Jan van der Heyden

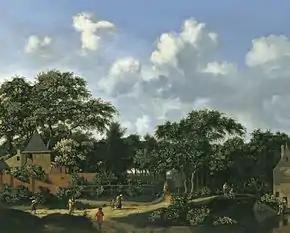
"Crossroad in a Wood"

Jan van der Heyden may have received his initial artistic training in the studio of a relative, perhaps his eldest brother, Goris van der Heyden, who made and sold mirrors. He had joined his brother Goris in his mirror producing and selling business. He may also have learned drawing from a glass painter. It is possible that his teacher was one of the most admired glass painters of the time, Jacob van der Ulft, who was also originally from Jan van der Heyden's hometown. Several examples of van der Heyden’s paintings on glass (verre eglomisé) have survived and probably date from this early part of his career.